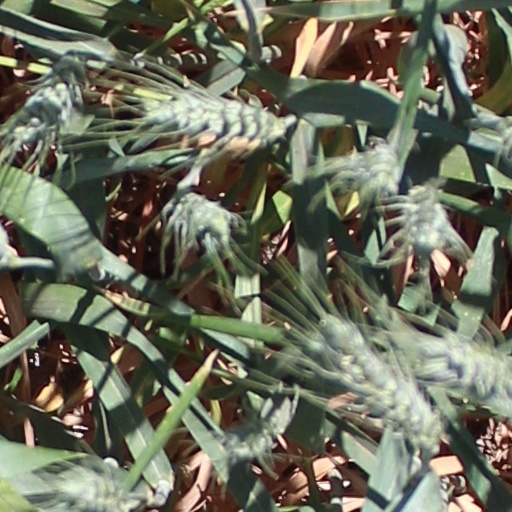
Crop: wheat